West Jaintia Hills district

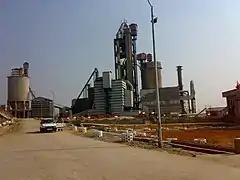
View of MCL Cement plant, Lumshnong, East Jaintia Hills

Although the mainstay of the district is agriculture, due to the abundance of limestone, plenty of cement factories have been set up in the district (now East Jaintia Hills). More are set to come up. Coal mining at sites like Lad Rymbai (East Jaintia Hills district) is also one of the major activities. Coal mined here is mostly exported to Bangladesh and Assam. Most of the coal mining sites are now situated in the East Jaintia Hills district.